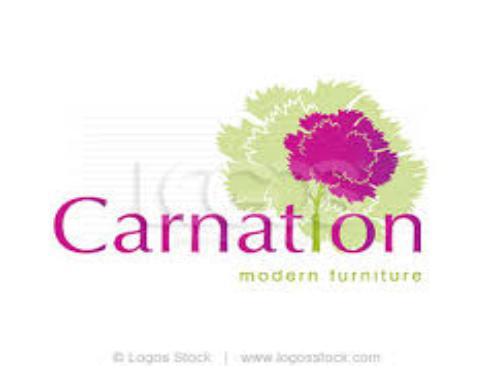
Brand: Carnation
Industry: Food